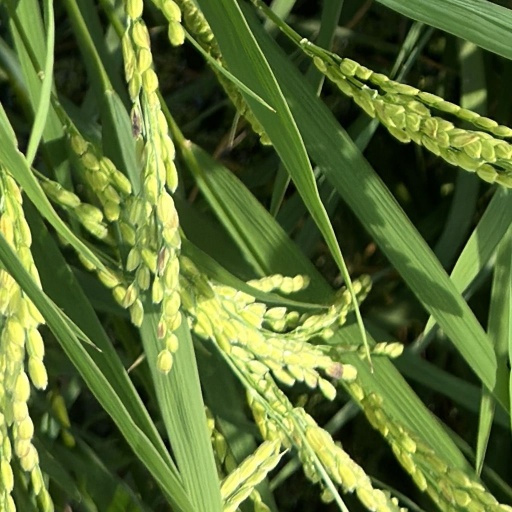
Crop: rice